JGL Racing

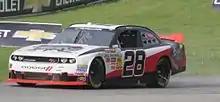
J. J. Yeley's 5th place car at Road America

The No. 28 was an original JGL Racing entry, having debuted at Daytona in 2014 as a Dodge. Mike Wallace ran the No. 28 at Daytona in 2014 with Unker's Medicated Cream as the sponsor, with the intent of running the full season. Wallace, an excellent Superspeedway racer, finished 13th in the race. Wallace ran the next four races, with a best finish of 20th at Phoenix. After Derek White (another owner who operates out of Carl Long's shop) ran the car at Fontana, J. J. Yeley moved over from the No. 93 car to become the team's primary driver. Yeley posted a strong 7th-place finish at Talladega, then ran a strong 5th on rain tires at Road America. At Watkins Glen International, Yeley's No. 28 car was involved in a crash with Trevor Bayne entering turn 6, which both Yeley's crew chief and analyst Andy Petree noted as the third incident of the day in which Bayne had spun out another competitor. Afterwards, Yeley got out of his car and expressed his displeasure with Bayne as he passed by, and in his post-wreck interview. Yeley would be credited with a 35th-place finish out of 39 cars. At the season-finale at Homestead, the No. 28 team switched to Toyota equipment.